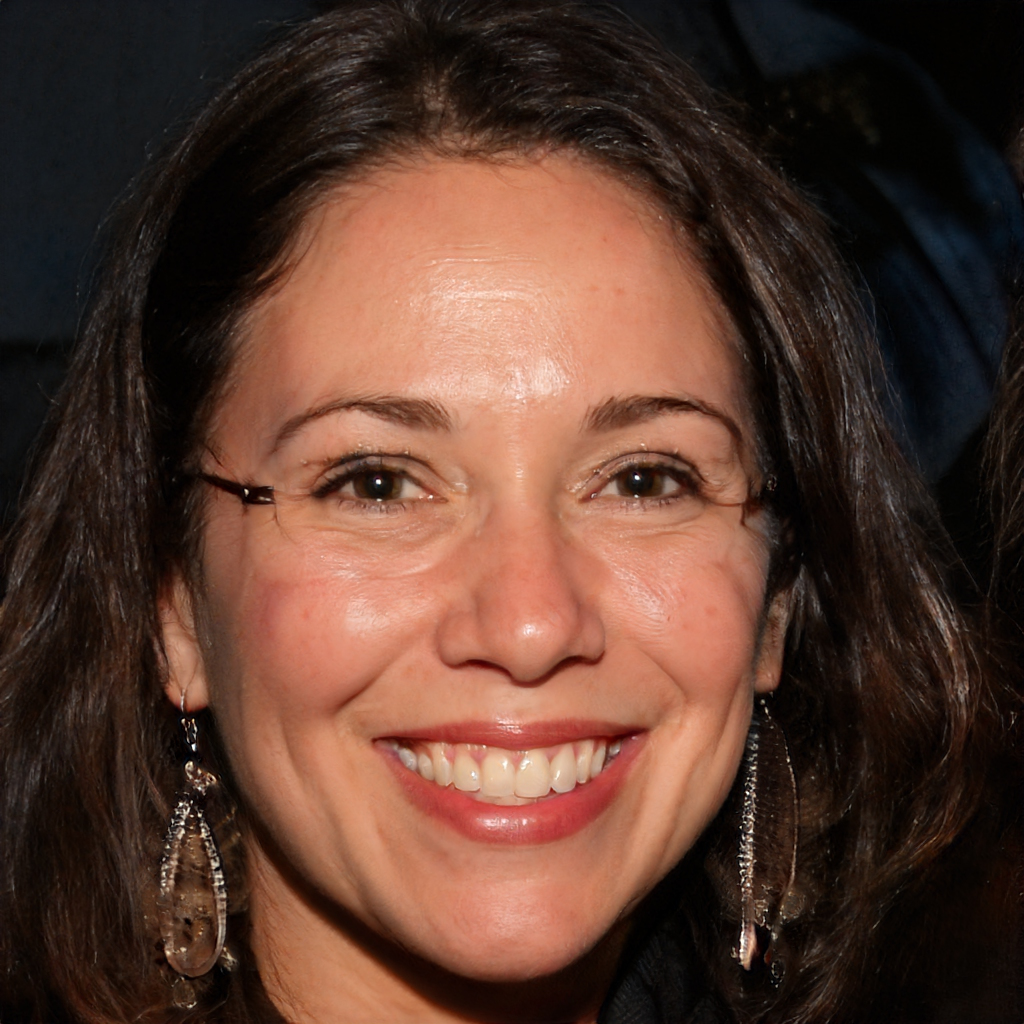
Gender: Female